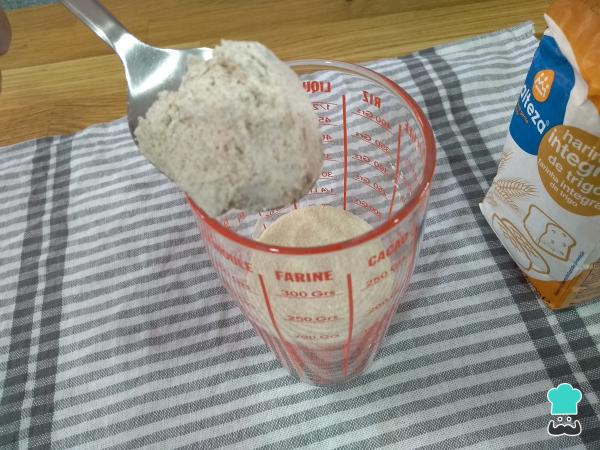
Mezcla en un recipiente ambas harinas y remueve hasta que estén completamente integradas, esto evita que la harina se cuartee al formar la masa y será más sencillo manejarla. No olvides que el maíz no contiene gluten y, por ello, no hace que la masa sea más correosa.